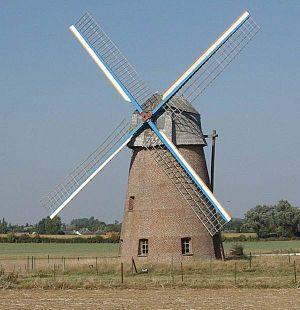
Le Moulin de Saint-Vaast.Photo prise par J-C HOUDOT.
Le Cambrésis est l'un des anciens pays et provinces de France et l'une des régions naturelles de France, rattachée administrativement au département du Nord. La ville-centre du Cambrésis est Cambrai.
Saint-Vaast-en-Cambrésis est une commune française située dans le département du Nord, en région Hauts-de-France.
Cette page répertorie les moulins à vent existant dans les départements du Nord et du Pas-de-Calais. Chaque année, les moulins à vent de la région sont particulièrement mis à l'honneur lors de la journée des moulins organisée par l'ARAM, l'Association régionale des amis des moulins Nord Pas-de-Calais. Un musée leur est entièrement consacré à Villeneuve-d'Ascq. Les moulins de la région ont pour caractéristique des ailes qui sont toutes des ailes dites flamandes.